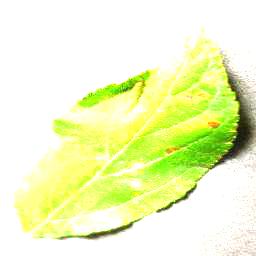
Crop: apple
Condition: cedar_rust